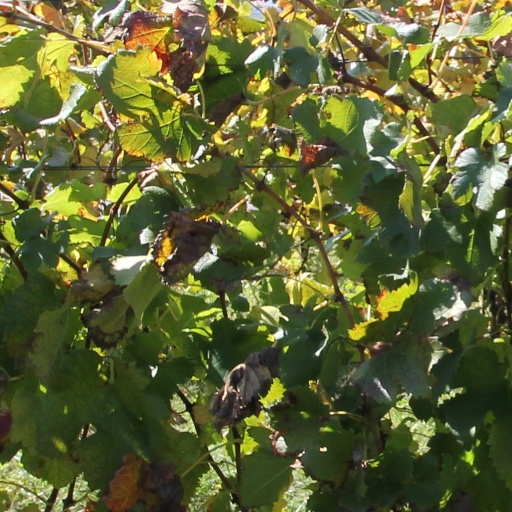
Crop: grape